Shelby Farmers

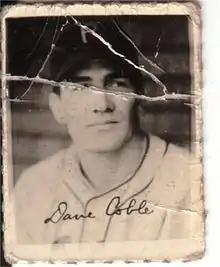
Dave Coble, Philadelphia Phillies. Coble managed the Shelby Farmers for three seasons, leading the team to league championships in 1951 and 1952.

Prior to the 1951 season Dave Coble was hired as the Shelby manager replacing Walt Dixon. Coble would spend three seasons managing the Farmers, winning two league championships. Coble was a former major league player, who had his baseball playing career interrupted by his service in the United States Army. In 1942, Coble had worked during the off season at the Army aviation training base under construction at Metcalfe, Mississippi. In April 1942, he entered service with the Army Air Force and was stationed at Keesler Air Force Base in Mississippi, before transferring to the San Antonio Aviation Cadet Center in Texas. In April 1943, Staff Sergeant Coble was assigned to the Officer Candidate School in Miami Beach, Florida. He returned to San Antonio in July 1943 as a lieutenant and physical training instructor, and continued to play baseball at the Cadet Center, eventually becoming the manager of military baseball teams at Randolph Air Force Base in June 1945. Coble was honorably discharged from his military service at the end of 1945 at age 33. Coble resumed his baseball career in the minor leagues as a manager of the 1946 Gadsden Pilots. Coble had managed the Tifton Blue Sox of the Georgia State League in 1950, prior to being hired by Shelby.